Æthelwulf, King of Wessex

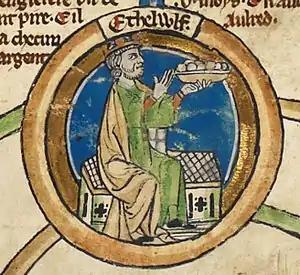
Æthelwulf in the early fourteenth-century "Genealogical Roll of the Kings of England"

Æthelwulf (Old English for "Noble Wolf"; died 13 January 858) was King of Wessex from 839 to 858. In 825, his father, King Ecgberht, defeated King Beornwulf of Mercia, ending a long Mercian dominance over Anglo-Saxon England south of the Humber. Ecgberht sent Æthelwulf with an army to Kent, where he expelled the Mercian sub-king and was himself appointed sub-king. After 830, Ecgberht maintained good relations with Mercia, and this was continued by Æthelwulf when he became king in 839, the first son to succeed his father as West Saxon king since 641.